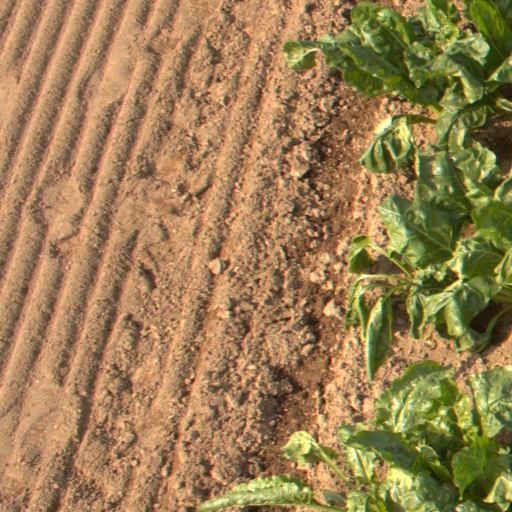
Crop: sugar beet